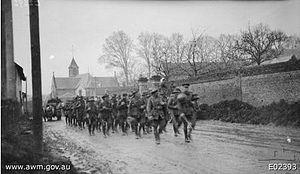
Le 27e bataillon australien entre dans le village de Beaucourt-sur-l'Ancre, en France. Le 27e bataillon défile, au moment où la 2e division fait mouvement pour relever ses camarades qui viennent de combattre durement, dans les secteurs de Dernancourt et Villers-Bretonneux.
Beaucourt-sur-l'Ancre est une commune française située dans le département de la Somme en région Hauts-de-France.